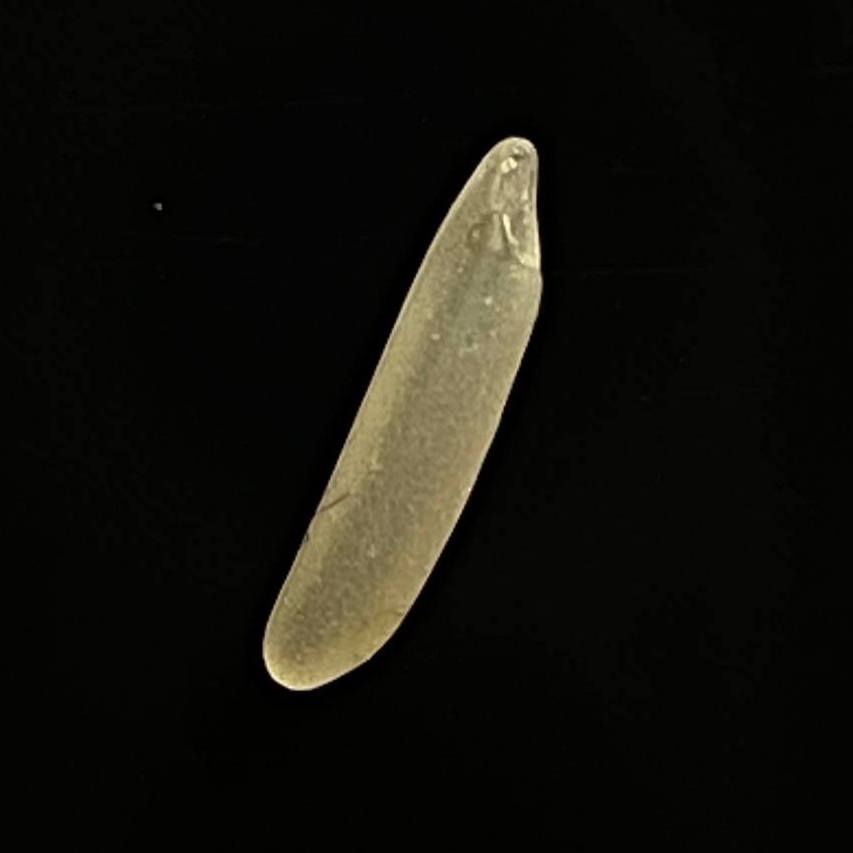
Rice variety: Bashmoti